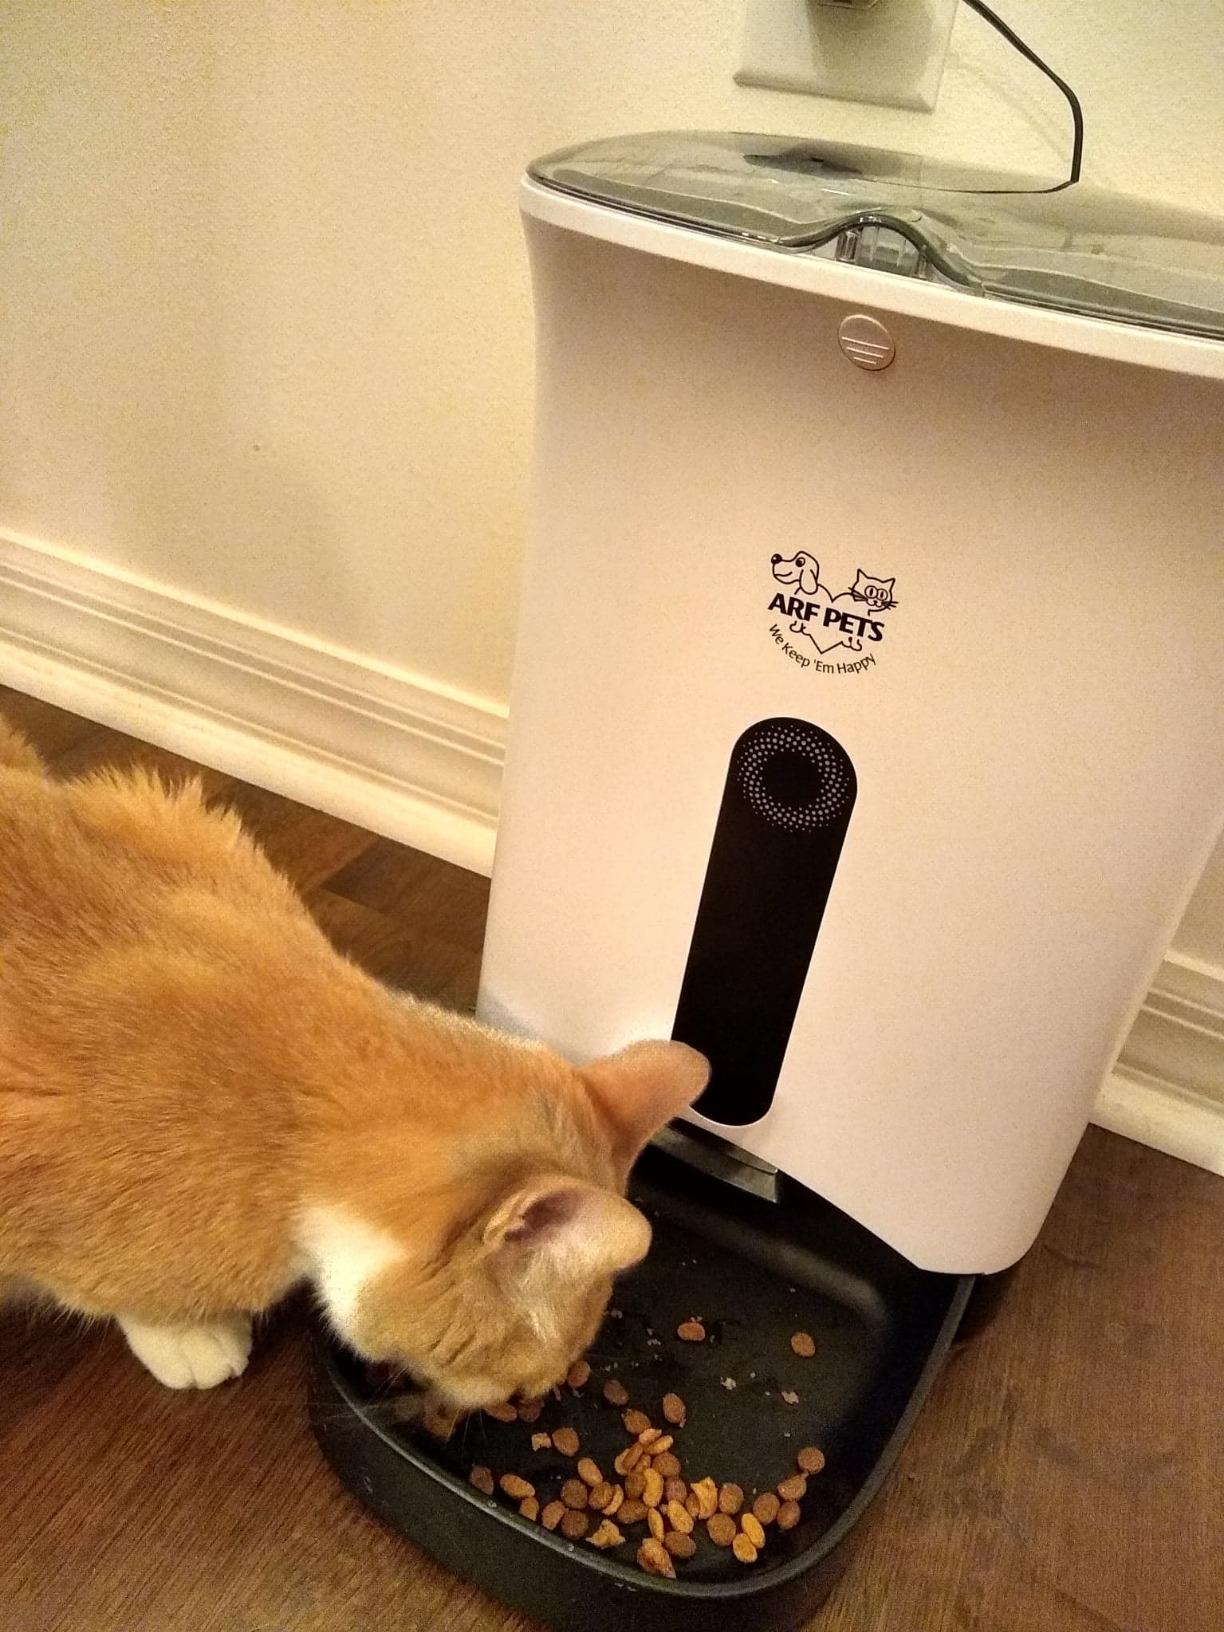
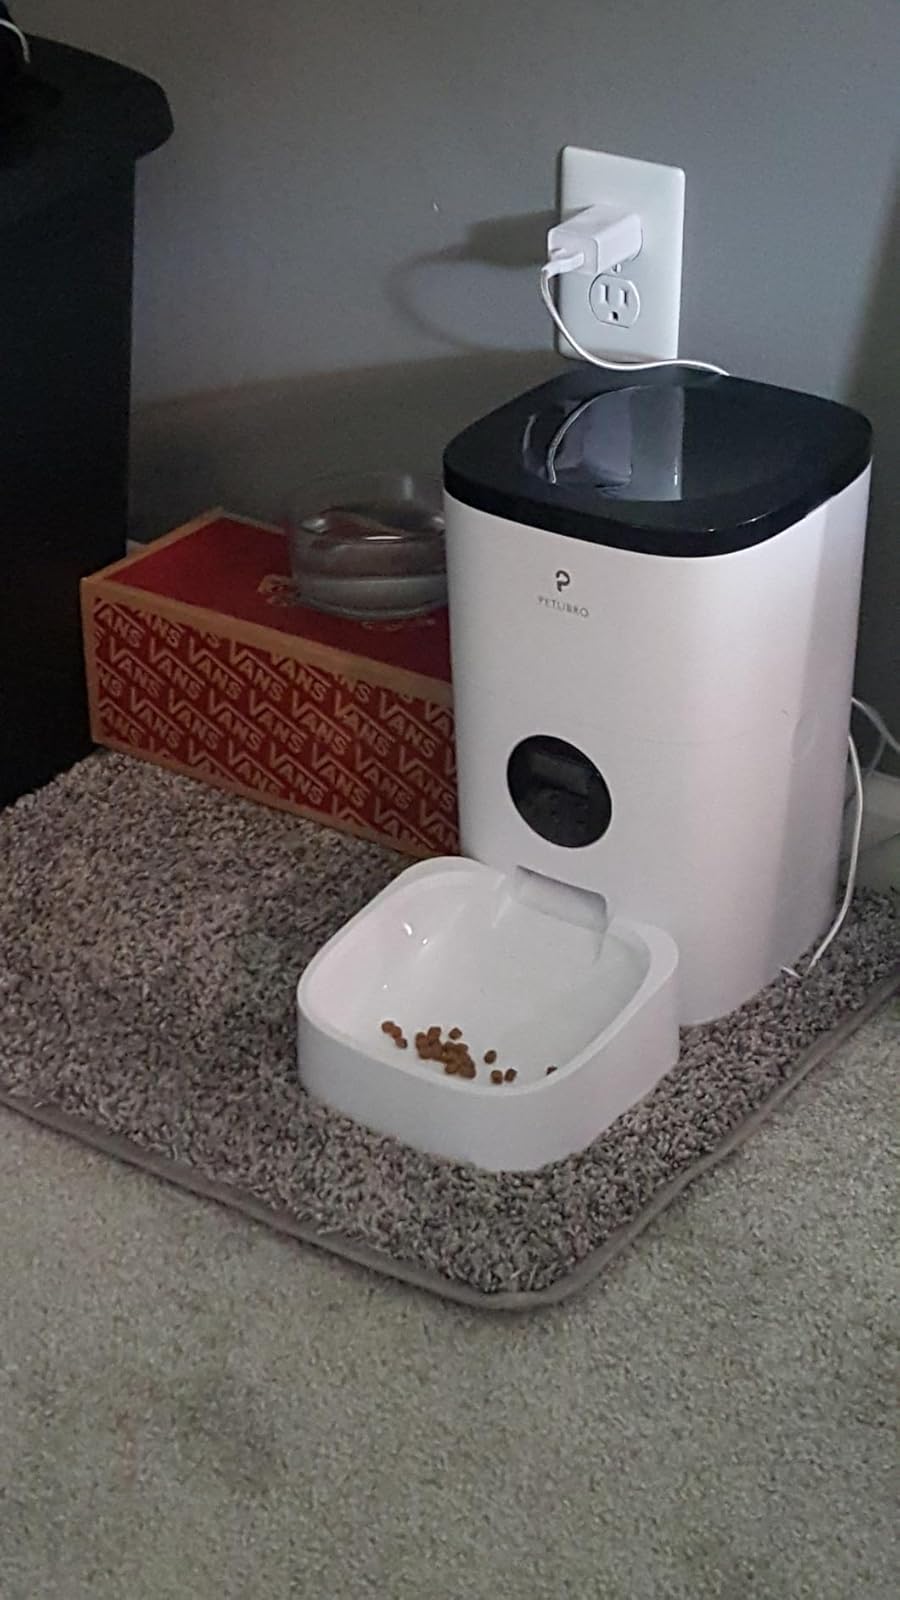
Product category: items_feeder
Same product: no